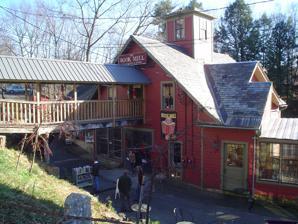
Building: Bookmill
Country: United States of America
Year built: 1834
The Bookmill Company type Private Founder Jim Murphy/ Allan Ross Headquarters Montague, Massachusetts , U.S. Products Books Website Official website United States historic place Alvah Stone Mill U.S. National Register of Historic Places U.S. Historic district U.S. Historic district Contributing property Show map of Massachusetts Show map of the United States Location Montague, Massachusetts Built 1834 Architectural style Greek Revival Part of Montague Center Historic District ( ID01001236 ) NRHP reference No. 97000562 Significant dates Added to NRHP June 30, 1997 Designated CP November 16, 2001 The Bookmill (sometimes Book Mill ) is an independent bookstore in Montague , Massachusetts .  The 1834 grist mill it occupies is listed as the Alvah Stone Mill on the National Register of Historic Places . The store's motto is "Books you don't need in a place you can't find," and it claims to have "40,000 books and one waterfall." Housed in a 19th-century former gristmill , The Boston Globe called it "a magnet for bibliophiles from the nearby Amherst-Northampton Five College area ". In 2005, the Globe devoted an entire article to the bookstore, quoting the owner as saying, "We're not particularly convenient, we're not particularly efficient, but we're beautiful." The New York Times has described The Bookmill as "the valley's most pristine ambiance for just plain readers" and praised "the Book Mill's cafe, where the baked offerings are superior, as is the view of the rushing waters and the evergreens on the opposite bank, sharply edged against the snow." Comedian John Hodgman frequents the Bookmill.  In a 2013 interview Hodgman claimed "...most dear to my heart The Book Mill and Lady Killigrew in Montague. That’s a used bookstore and great cafe where I would spend every hour of every day even if they didn’t have Wi-Fi, and they do." Building history The Bookmill is located at one of the oldest sites in Montague with an industrial history, and is first identified as a mill site in a 1764 map.  The central portion of the current building dates to 1834, when the then-standing mill, a grist mill, was rebuilt to also perform the carding and fulling of wool.  The foundation of this portion, which houses traces of the old water power works, is of 18th century origin.  In 1934, the mill was converted into a machine shop by the Martin Machine Company, which operated here into the 1980s. In 1987 Jim Murphy and Allen Ross purchased the property and turned it into the bookmill. They built a deck overlooking the Sawmill River. In the building with The Montague Bookmill were restaurants, including The Blue Heron, and other specialty stores and cafes throughout the years, including The Sawmill River Arts Gallery which is a collective of fifteen local artists and celebrating its 10th year in 2020. David Lovelace and John Petrovato bought the bookmill property in 1992 and it changed hands again in 1999, when Mark Beaubien took ownership. "Of the many quirks in the Montague Bookmill, a bookstore and cafe just outside Amherst and Northampton, perhaps the most serendipitous are on its bathroom walls."— The Boston Globe , 2005 Sawmill River Arts beside the Bookmill Bookmill and adjacent sandwich shop See also National Register of Historic Places listings in Franklin County, Massachusetts References